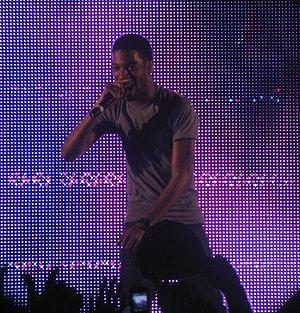
Kid Cudi, parfois stylisé KiD CuDi, de son vrai nom Scott Ramon Seguro Mescudi, né le 30 janvier 1984 à Cleveland dans l'Ohio, est un rappeur, chanteur et acteur américain. Après avoir emménagé à Brooklyn, New York, dans l'espoir de devenir rappeur, Cudi gagne initialement en popularité grâce à sa première mixtape intitulée A Kid Named Cudi, publiée en 2008. La mixtape attire l'attention du rappeur et producteur Kanye West, qui signe Cudi à son label GOOD Music à la fin de 2008. La collaboration Cudi-West, sa signature au label GOOD Music, et son nouveau single Day 'n' Nite, le mènent vers la gloire. Cudi, également chanteur, interprète, guitariste, producteur, et réalisateur, est actuellement signé au label Republic Records, et dirigeant de son propre label, Wicked Awesome Records, qu'il a lancé en 2011.